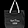
Label: Bag